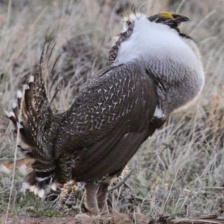
Species: GREATOR SAGE GROUSE
Scientific name: CENTROCERCUS UROPHASIANUS
ImageNet parent category: black_grouse